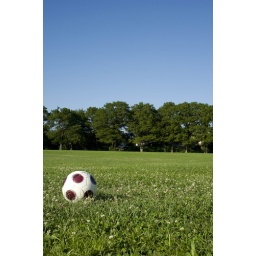
Soccer ball in open field